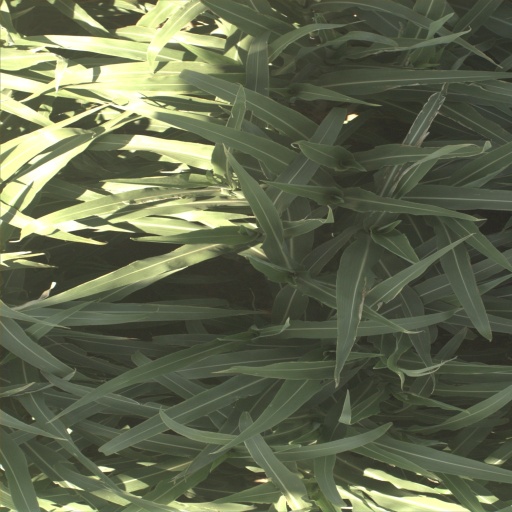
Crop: sorghum